L'Aquila

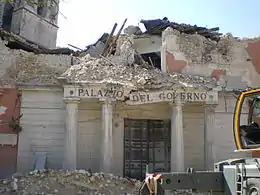
The local prefecture (a government office) damaged by the earthquake.

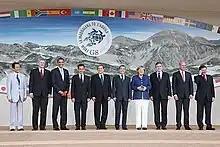
Leaders pose for a group photo on the first day of the G8 Summit.

Earthquakes mark the history of L'Aquila, as the city is partly built on an ancient lake-bed which amplifies seismic activity.